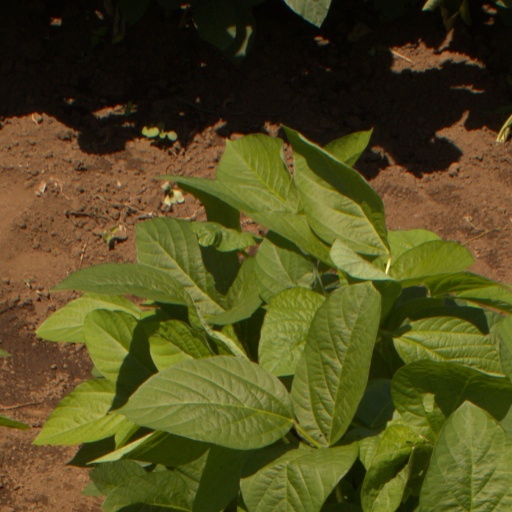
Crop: soybean